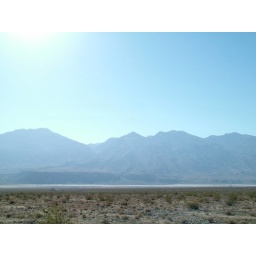
the bright blue sky above, bright salt deposits below and mountains in between